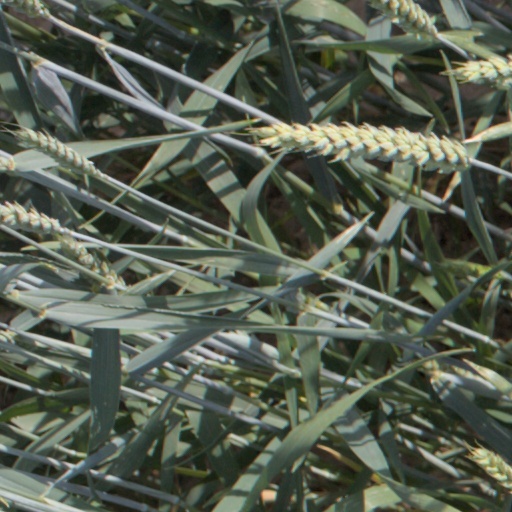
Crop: wheat